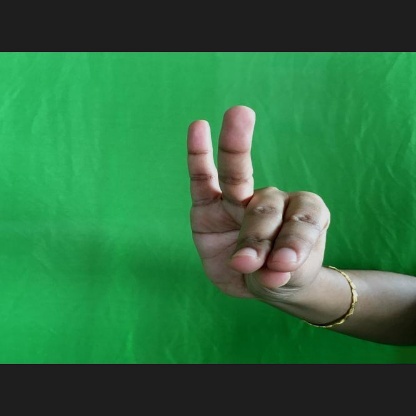
Mudra: Katakamukha